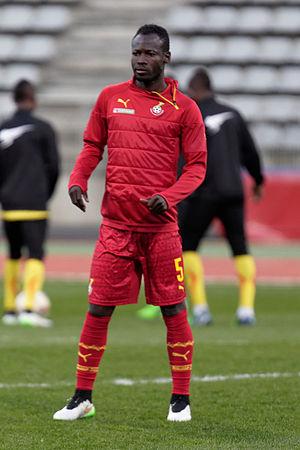
Seidu Salifu, né le 30 novembre 1993, est un footballeur ghanéen évoluant au poste de milieu de terrain.